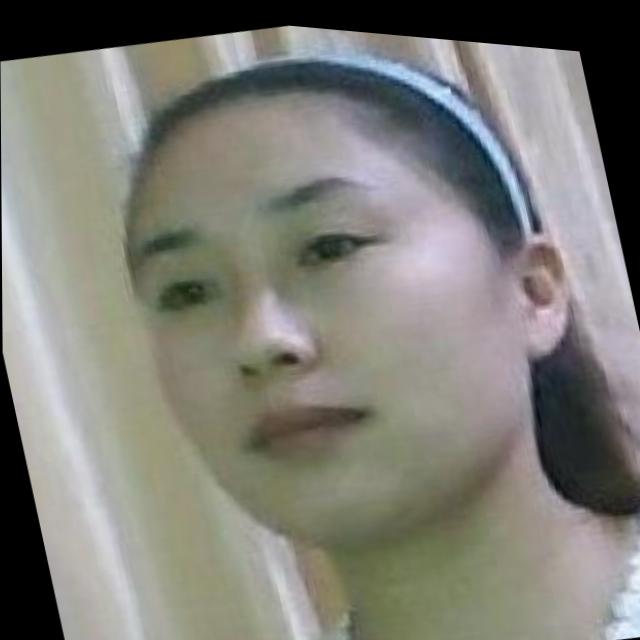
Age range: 21-44